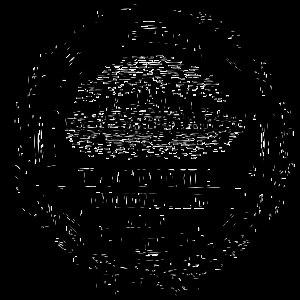
Cette chronologie de Boston liste les évènements historiques de la ville de Boston, dans l’État du Massachusetts, au Nord-Est des États-Unis.